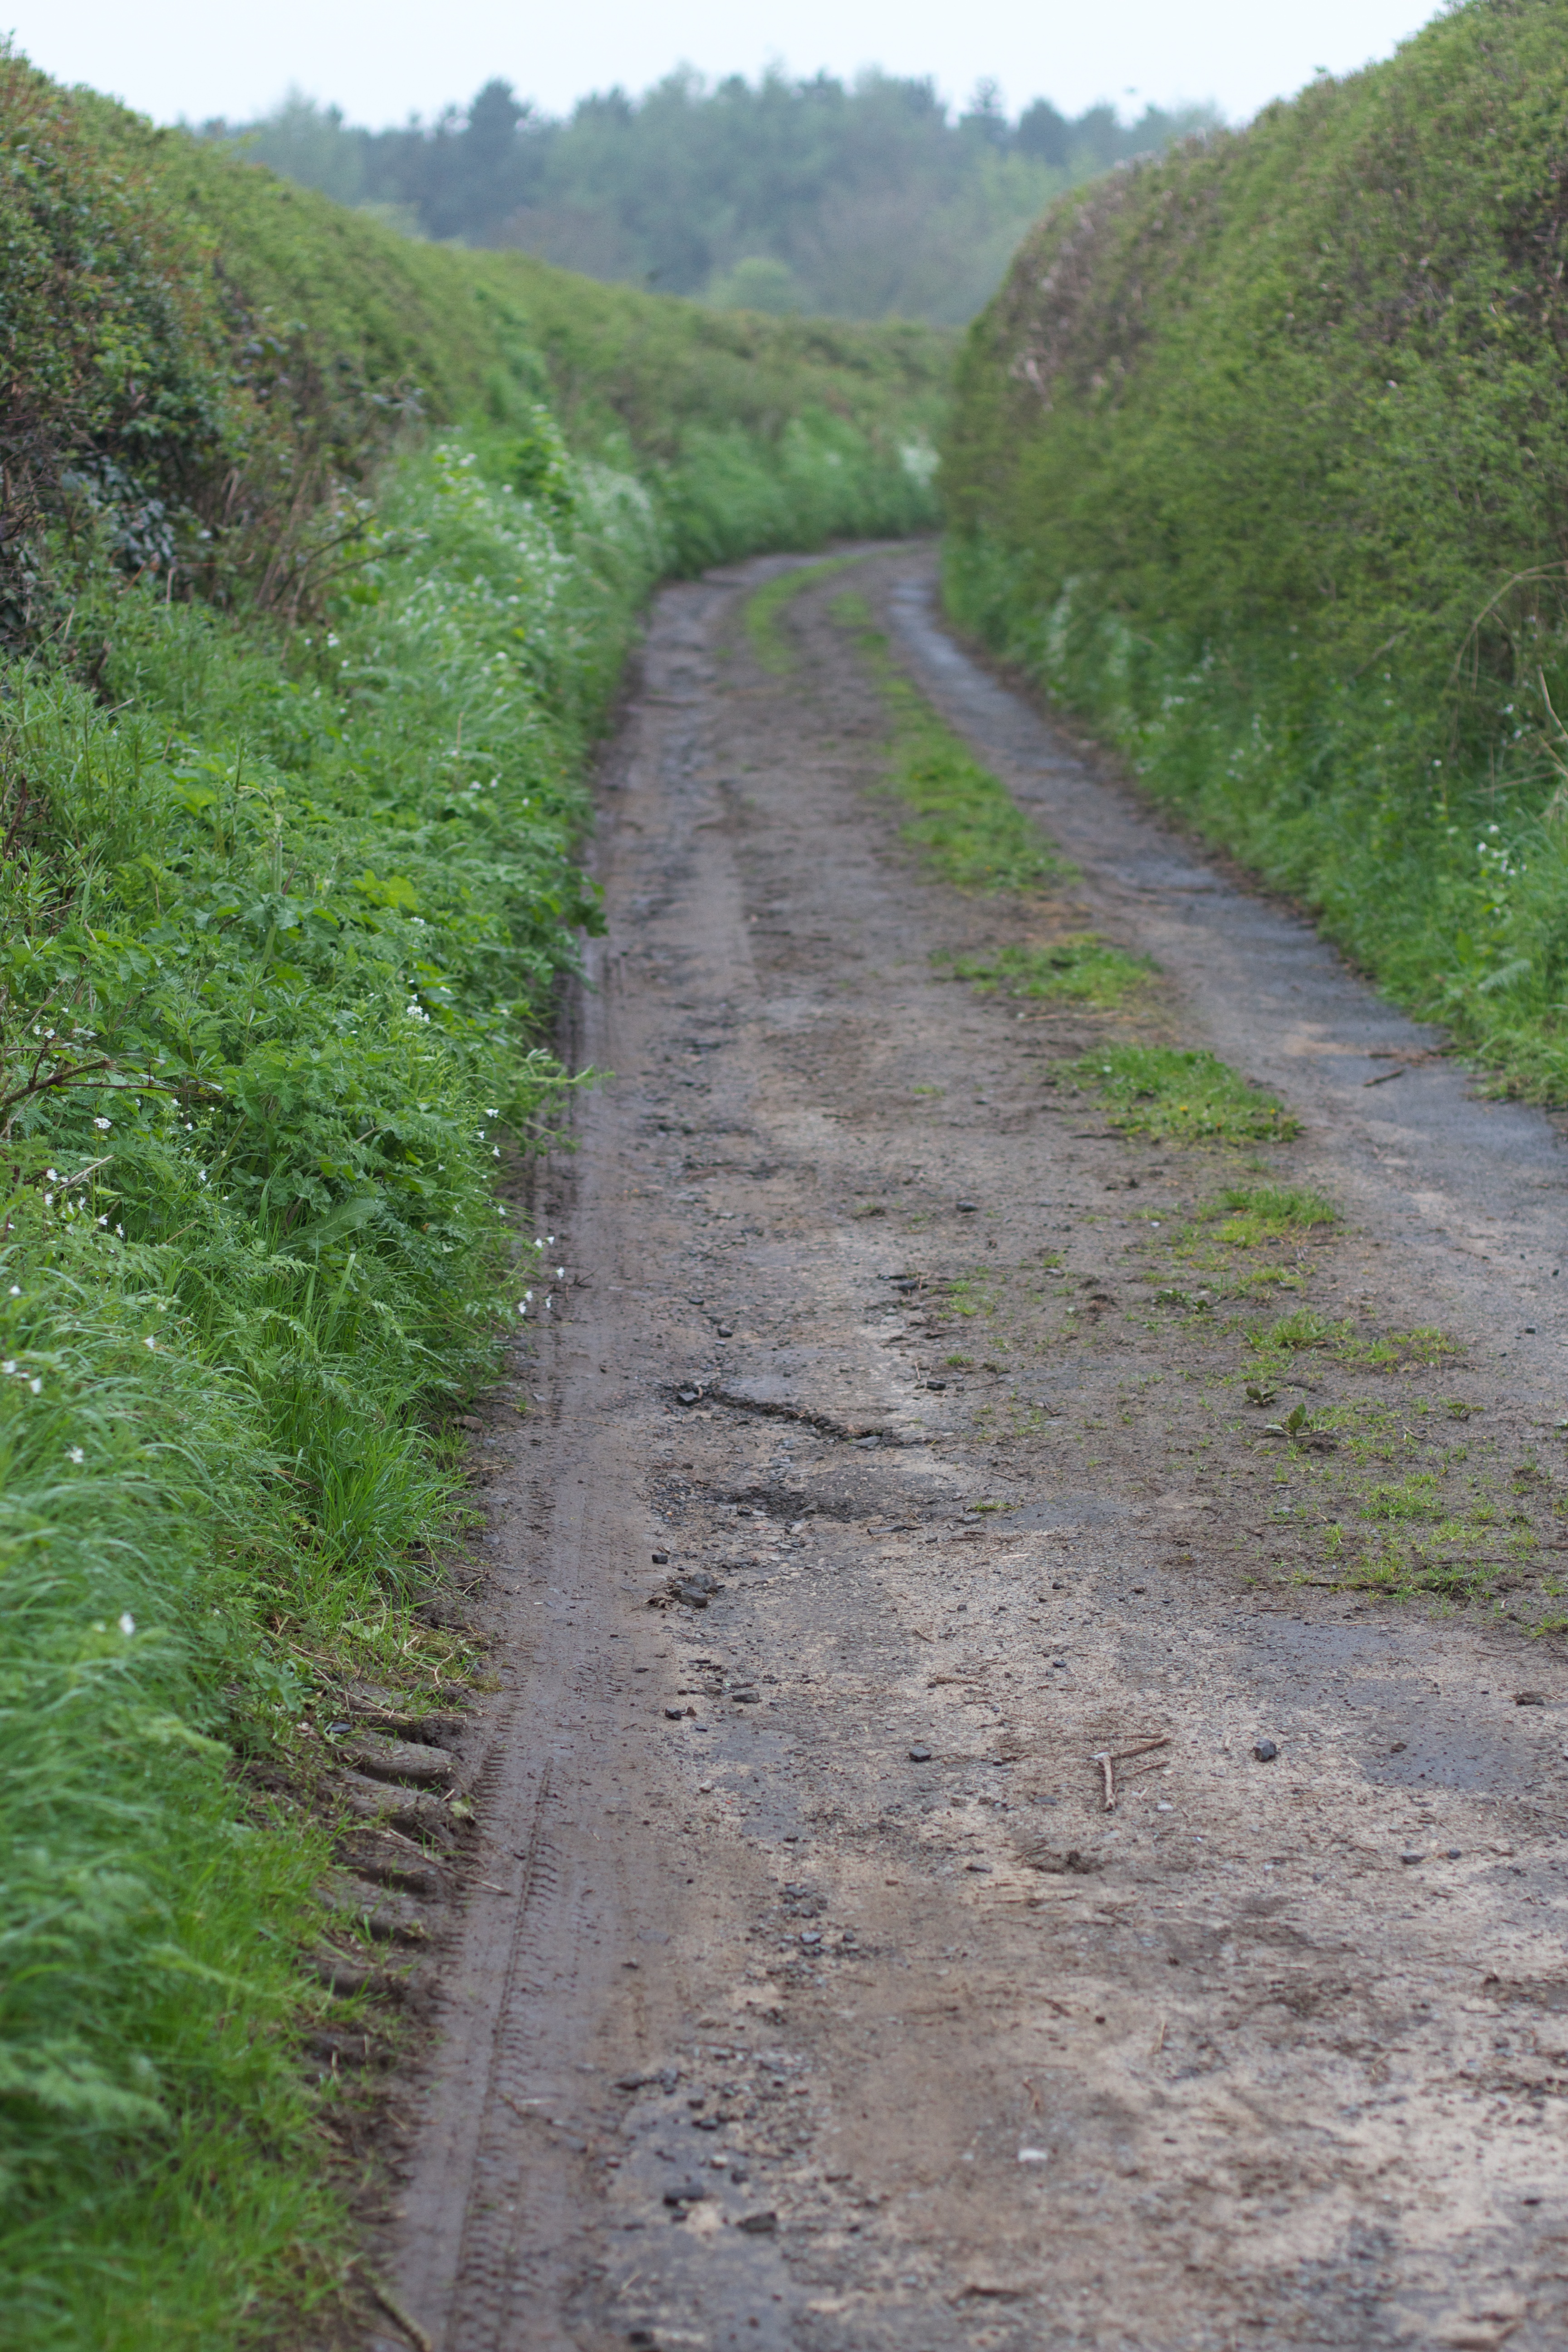
track, road, trail, dirt road, transport, soil, reservoir, ridge, waterway, infrastructure, mountain pass, geological phenomenon, nonbuilding structure